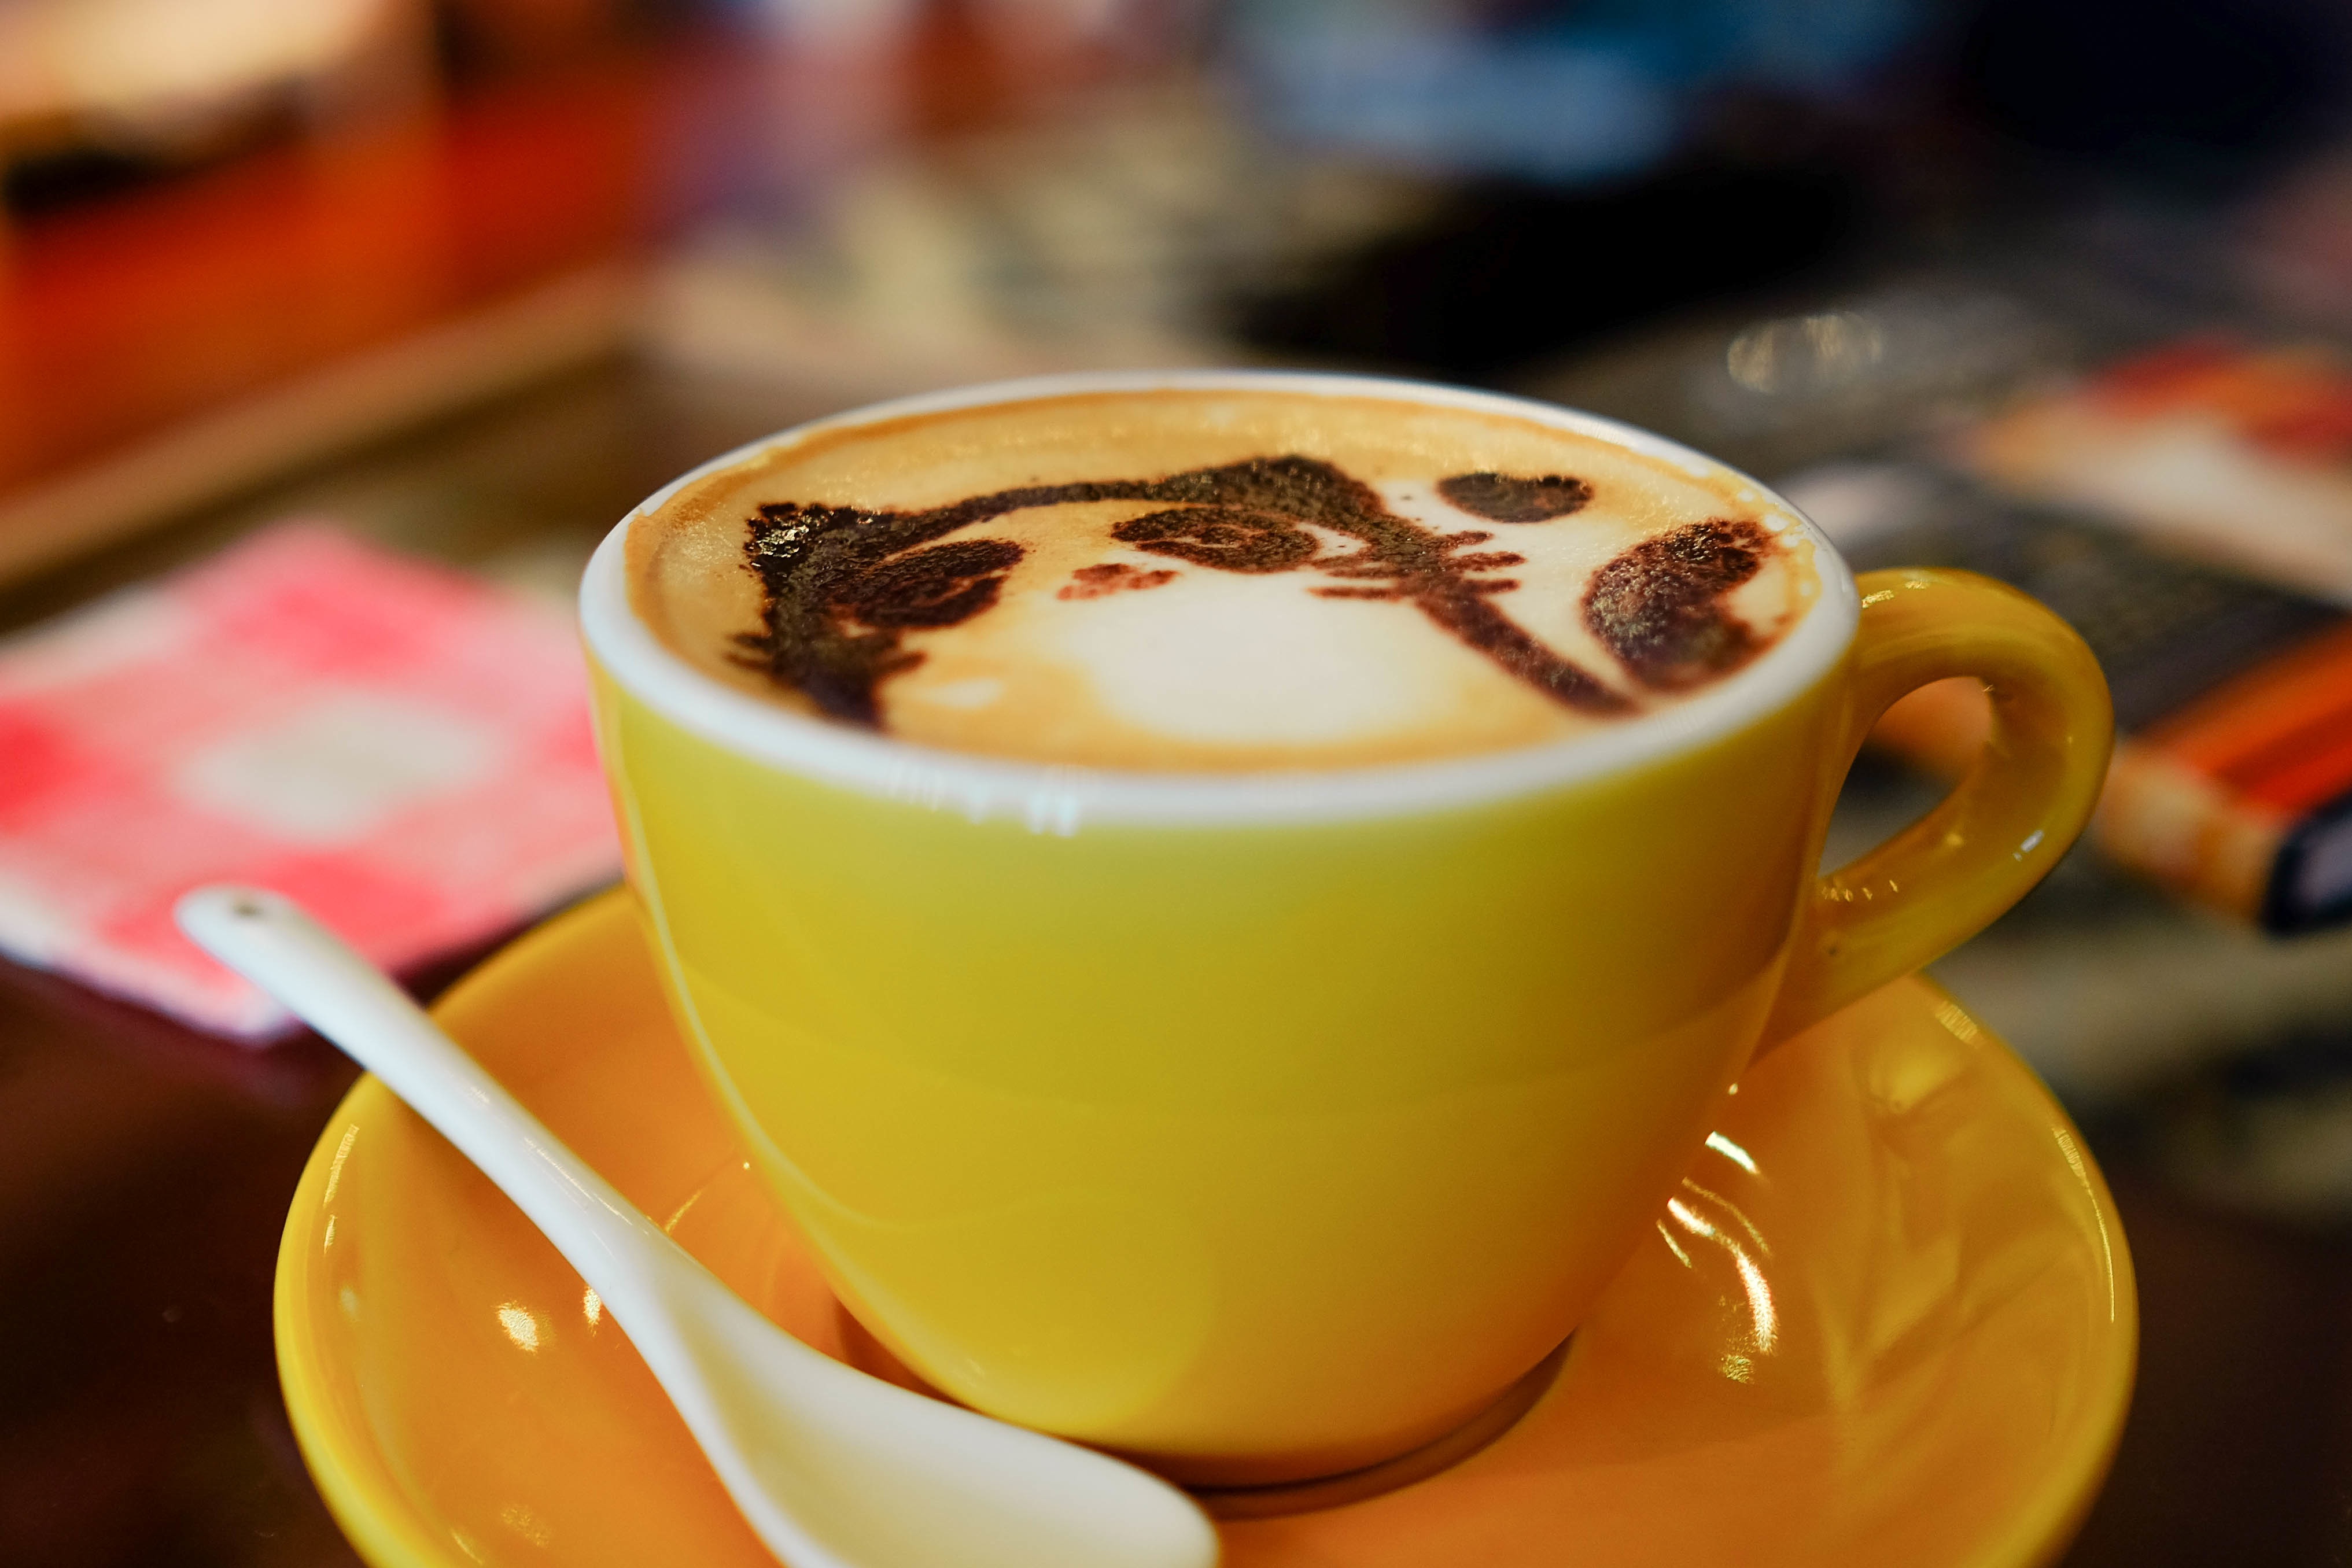
coffee, cup, latte, food, kitten, drink, espresso, mug, caffeine, flavor, caf au lait, caff macchiato, hong kong style milk tea